Process-data diagram

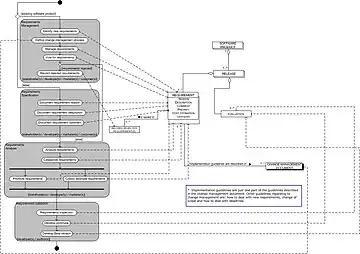
The process data diagram

A process-data diagram (PDD), also known as process-deliverable diagram is a diagram that describes processes and data that act as output of these processes. On the left side the meta-process model can be viewed and on the right side the meta-data model can be viewed.